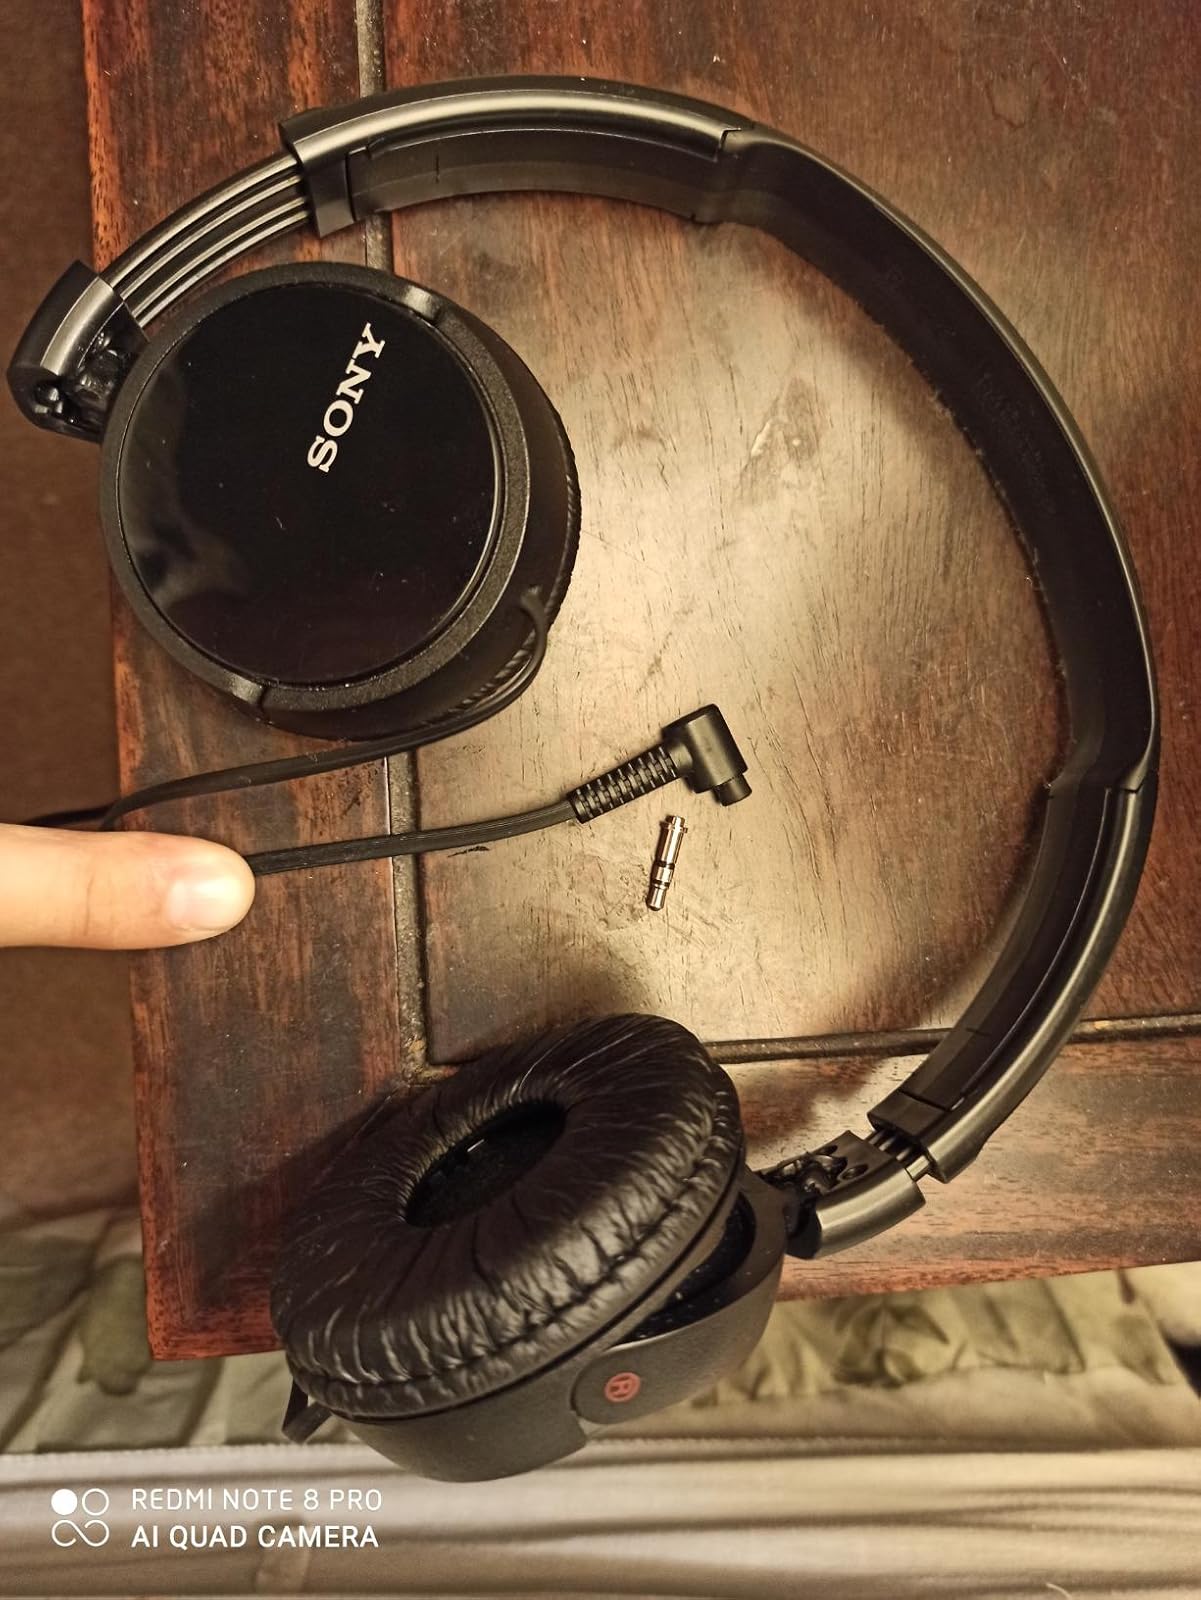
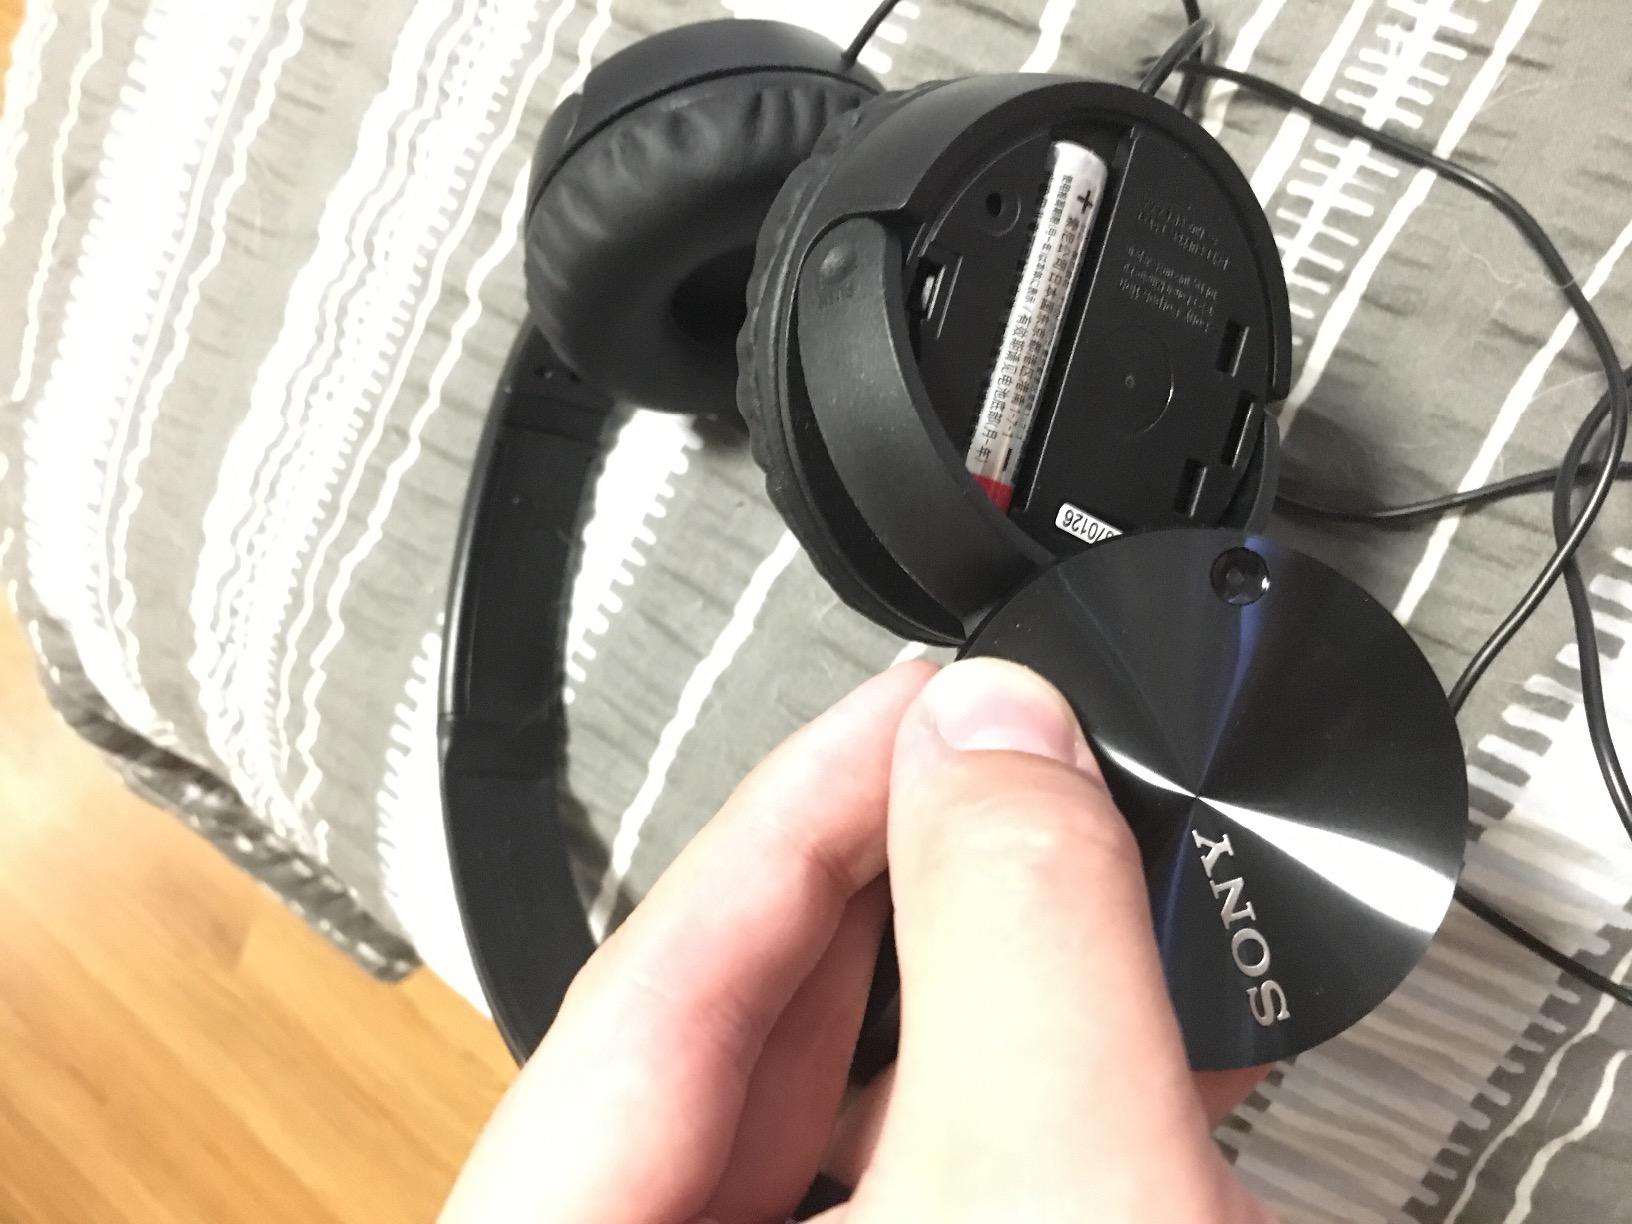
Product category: headphones
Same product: yes